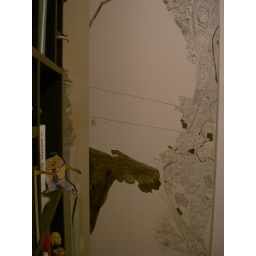
fs on the book shelf near one of jeremy's hanging drawings